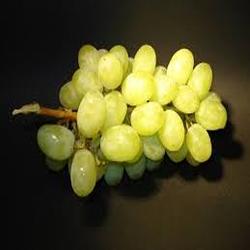
Label: Grapes